Adelaide of Burgundy, Duchess of Brabant

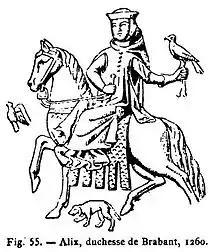
Adelaide of Burgundy on horseback (1260)

Adelaide of Burgundy (c. 1233 – 23 October 1273) was a daughter of Hugh IV, Duke of Burgundy by his first wife Yolande of Dreux. Alternatively, she was known as "Alice" (French) or "Aleidis" (Dutch). She was Duchess of Brabant as a result of her marriage to Henry III, Duke of Brabant in 1251 and would act as regent of the Duchy following the death of her husband a decade later.